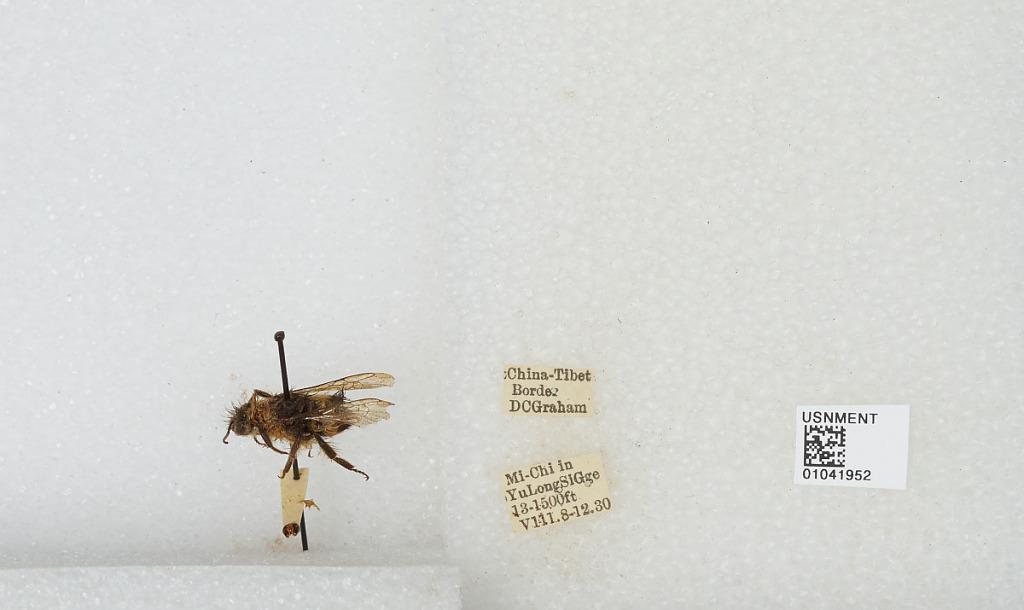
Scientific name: Bombus sp.
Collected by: D. Graham
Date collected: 1930-8-8
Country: China
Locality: China-Tibet Border, Mi-Chi in Yu Long Si Gorge